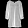
Label: Shirt